Ernest Rhys

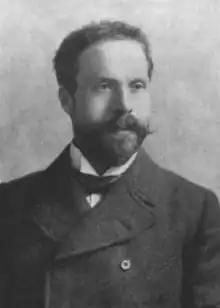
Rhys in an 1896 publication

Ernest Percival Rhys (17 July 1859 – 25 May 1946) was a Welsh-English writer, best known for his role as founding editor of the Everyman's Library series of affordable classics. He wrote essays, stories, poetry, novels and plays.